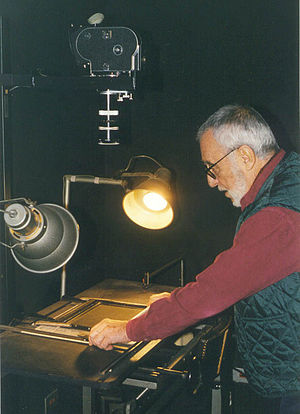
La Linea
La Linea, på dansk også kendt som Stregen, er en italiensk tegnefilm-figur, som blev skabt i 1969 af den italienske tegner og animator Osvaldo Cavandoli. Filmene blev oprindeligt lavet til brug i reklamer for det italienske firma Lagostina, der fabrikere køkkenudstyr, og havde da titlen Carosello, mens figuren blev kaldt Agostino Lagostina, men allerede efter otte afsnit overgik figuren fra reklame til selvstændig tegnefilm.